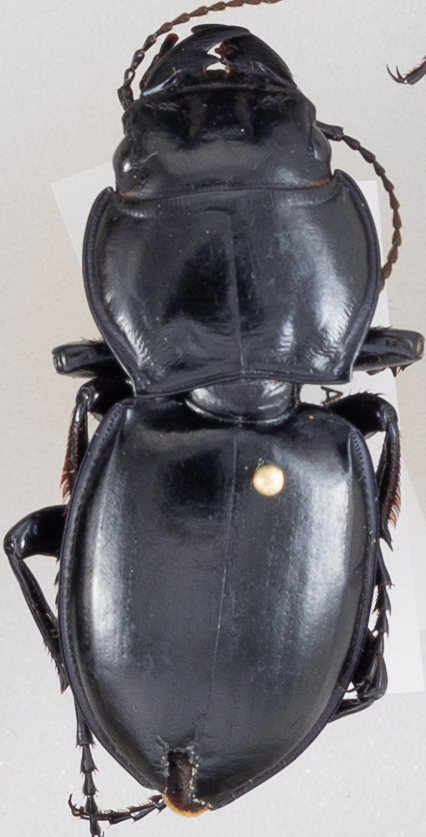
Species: Pasimachus californicus
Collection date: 2018-08-13
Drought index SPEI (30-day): -0.32
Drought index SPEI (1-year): -2.09
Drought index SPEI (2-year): -1.28